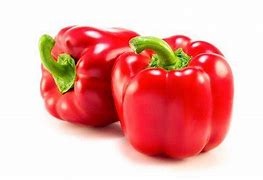
Label: capsicum